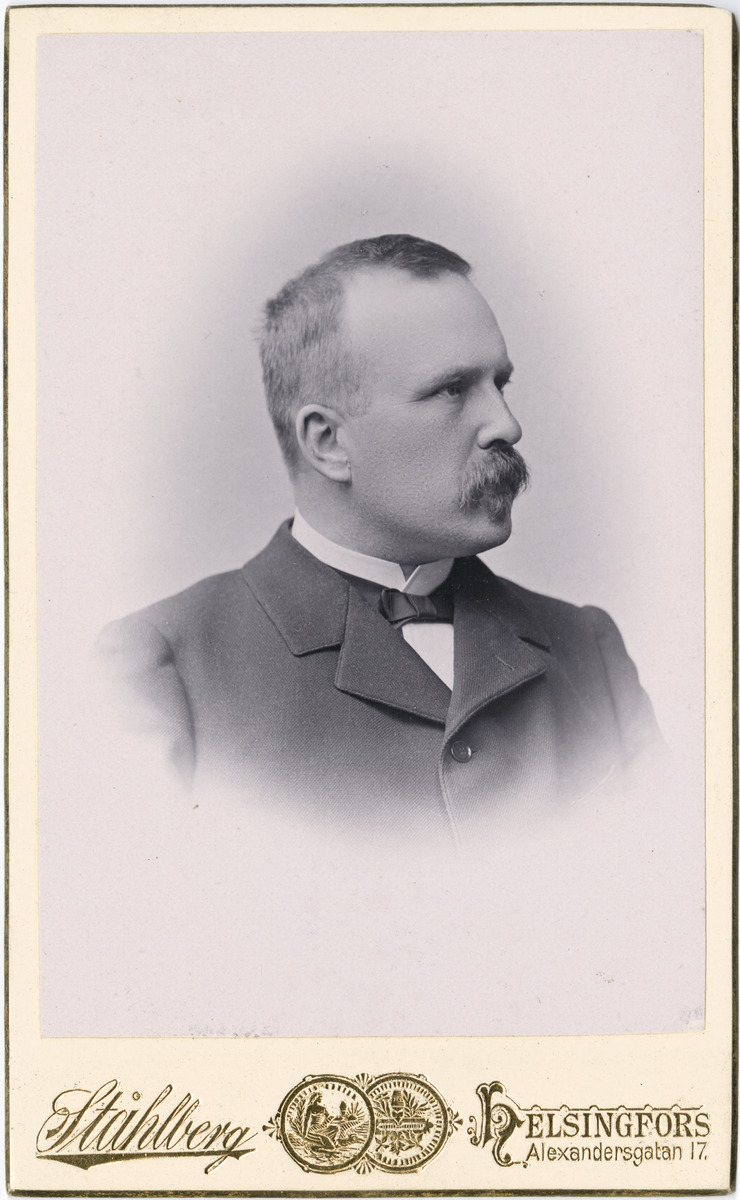
Emil Schybergson, pankkimies ja poliitikko, oli 1910-luvulla kehittämässä Kulosaaren huvilakaupunki -yhdyskuntaa
sisällön kuvaus: Emil Schybergson, pankkimies ja poliitikko, oli 1910-luvulla kehittämässä Kulosaaren huvilakaupunki -yhdyskuntaa. mustavalkoinen
Kuvaaja: Ståhlberg:  :, valokuvaaja
Ajankohta: kuvausaika 1894
Paikka: Suomi, Uusimaa, Helsinki, Helsinki
Aiheet: Schybergson, Emil, pankkiala, poliitikot, viikset, solmukkeet